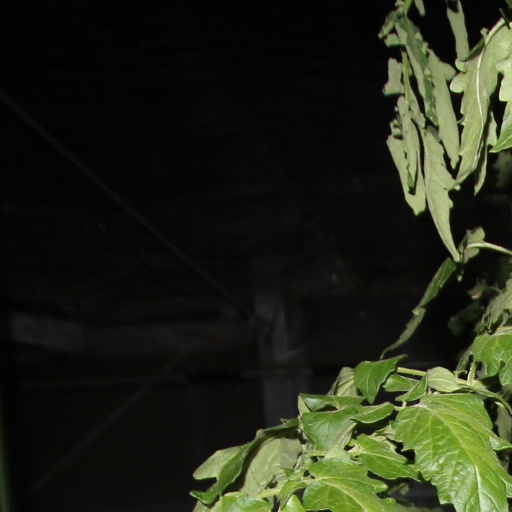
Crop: tomato